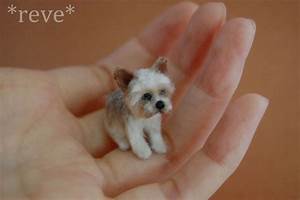
Label: cane